William S. Rice

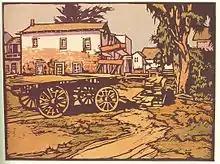
"R. L. Stevenson house - Monterey", 1915

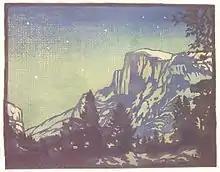
"Night - Yosemite", 1920

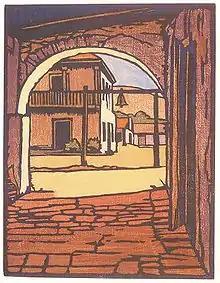
"San Juan Bautista", 1920 .

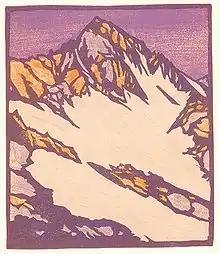
"Source of the Glacier", 1920.

Rice spent the rest of his professional career teaching art in the Alameda and Oakland public schools, including at Alameda High School, Fremont High School (1919–30), Castlemont High School (1930–40), and the UC Extension evening classes at University of California, Berkeley (1932–43). He taught drawing and painting, as well as a variety of crafts, including metalworking and leather working.